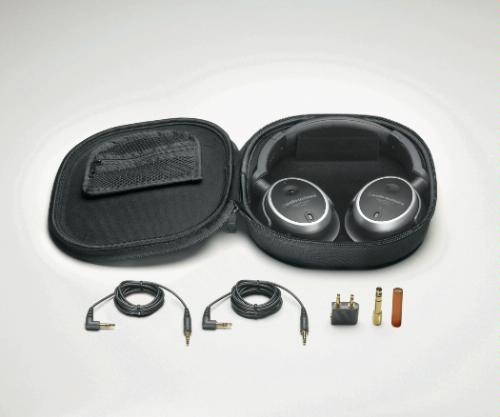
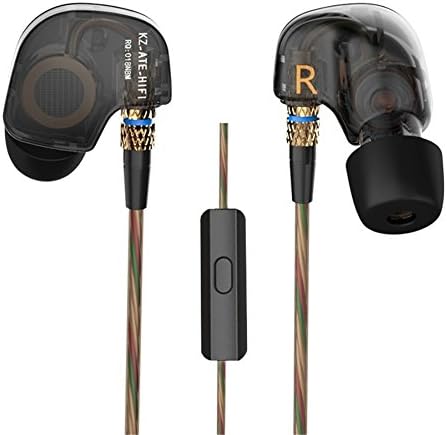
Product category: headphones
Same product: no